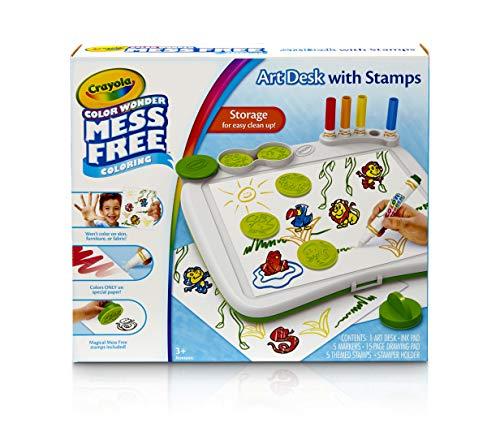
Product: Crayola Color Wonder Mess Free Art Desk with Stamps, Kid Art Supplies, Travel Coloring Kit, Over 20 Pieces, Gift
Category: Toys & Games | Arts & Crafts
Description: Mess free art desk: includes 1 art desk, 1 ink pad, 5 color Wonder markers, 15 page Color Wonder paper pad, 5 themed stamps, and 1 stamper with interchangeable stamps.
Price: $15.71
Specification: ProductDimensions:3x14x12inches|ItemWeight:1.7pounds|ShippingWeight:1.7pounds(Viewshippingratesandpolicies)|DomesticShipping:ItemcanbeshippedwithinU.S.|InternationalShipping:ThisitemcanbeshippedtoselectcountriesoutsideoftheU.S.LearnMore|ASIN:B01LW0029W|Itemmodelnumber:75-2483|Manufacturerrecommendedage:36months-5years